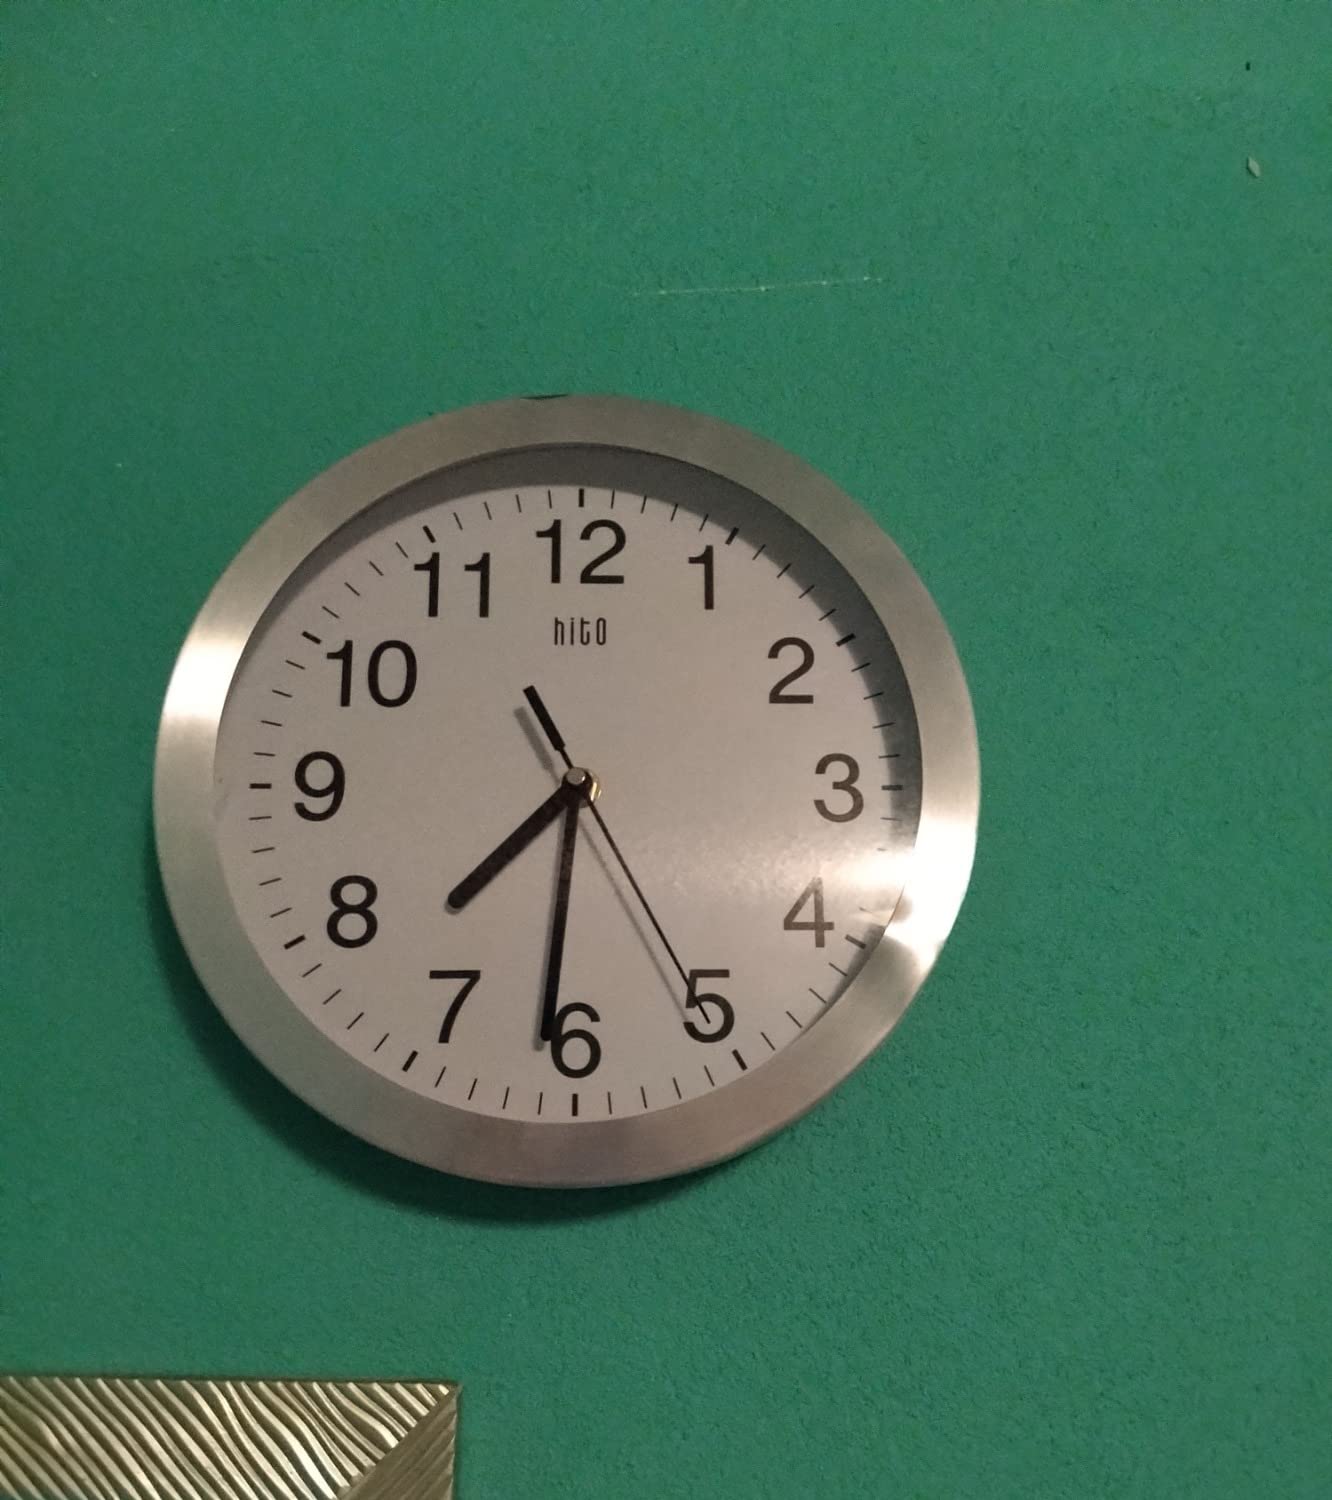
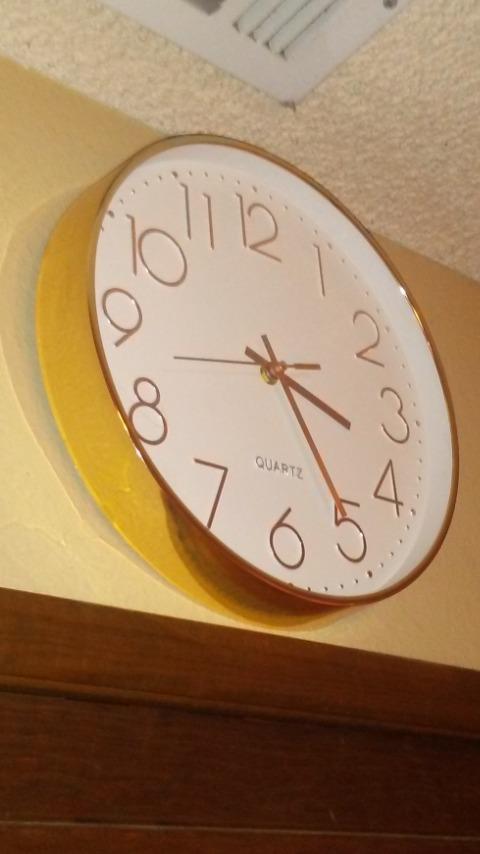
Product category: clock
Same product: no